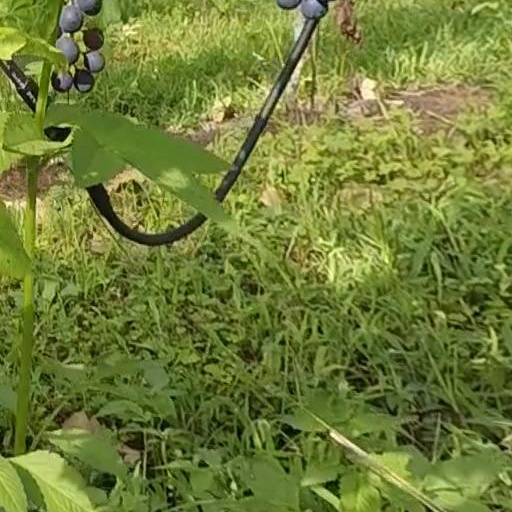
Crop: grape